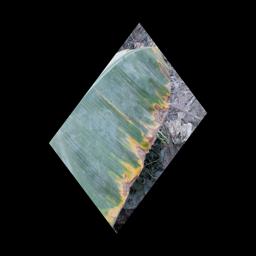
Label: POTASSIUM DEFICIENCY